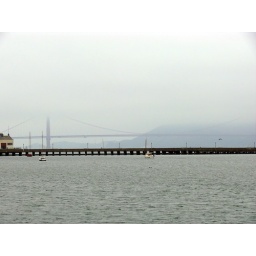
golden gate bridge in the mist